Scanning tunneling microscope

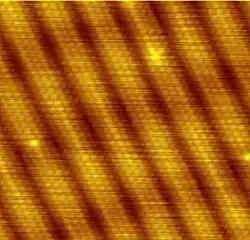
Image of reconstruction on a clean (100) surface of gold

A scanning tunneling microscope (STM) is a type of scanning probe microscope used for imaging surfaces at the atomic level. Its development in 1981 earned its inventors, Gerd Binnig and Heinrich Rohrer, then at IBM Zürich, the Nobel Prize in Physics in 1986. STM senses the surface by using an extremely sharp conducting tip that can distinguish features smaller than 0.1 nm with a 0.01 nm (10 pm) depth resolution. This means that individual atoms can routinely be imaged and manipulated. Most scanning tunneling microscopes are built for use in ultra-high vacuum at temperatures approaching absolute zero, but variants exist for studies in air, water and other environments, and for temperatures over 1000 °C.